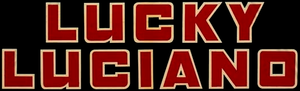
Lucky Luciano est un film italien réalisé par Francesco Rosi, sorti en 1974.